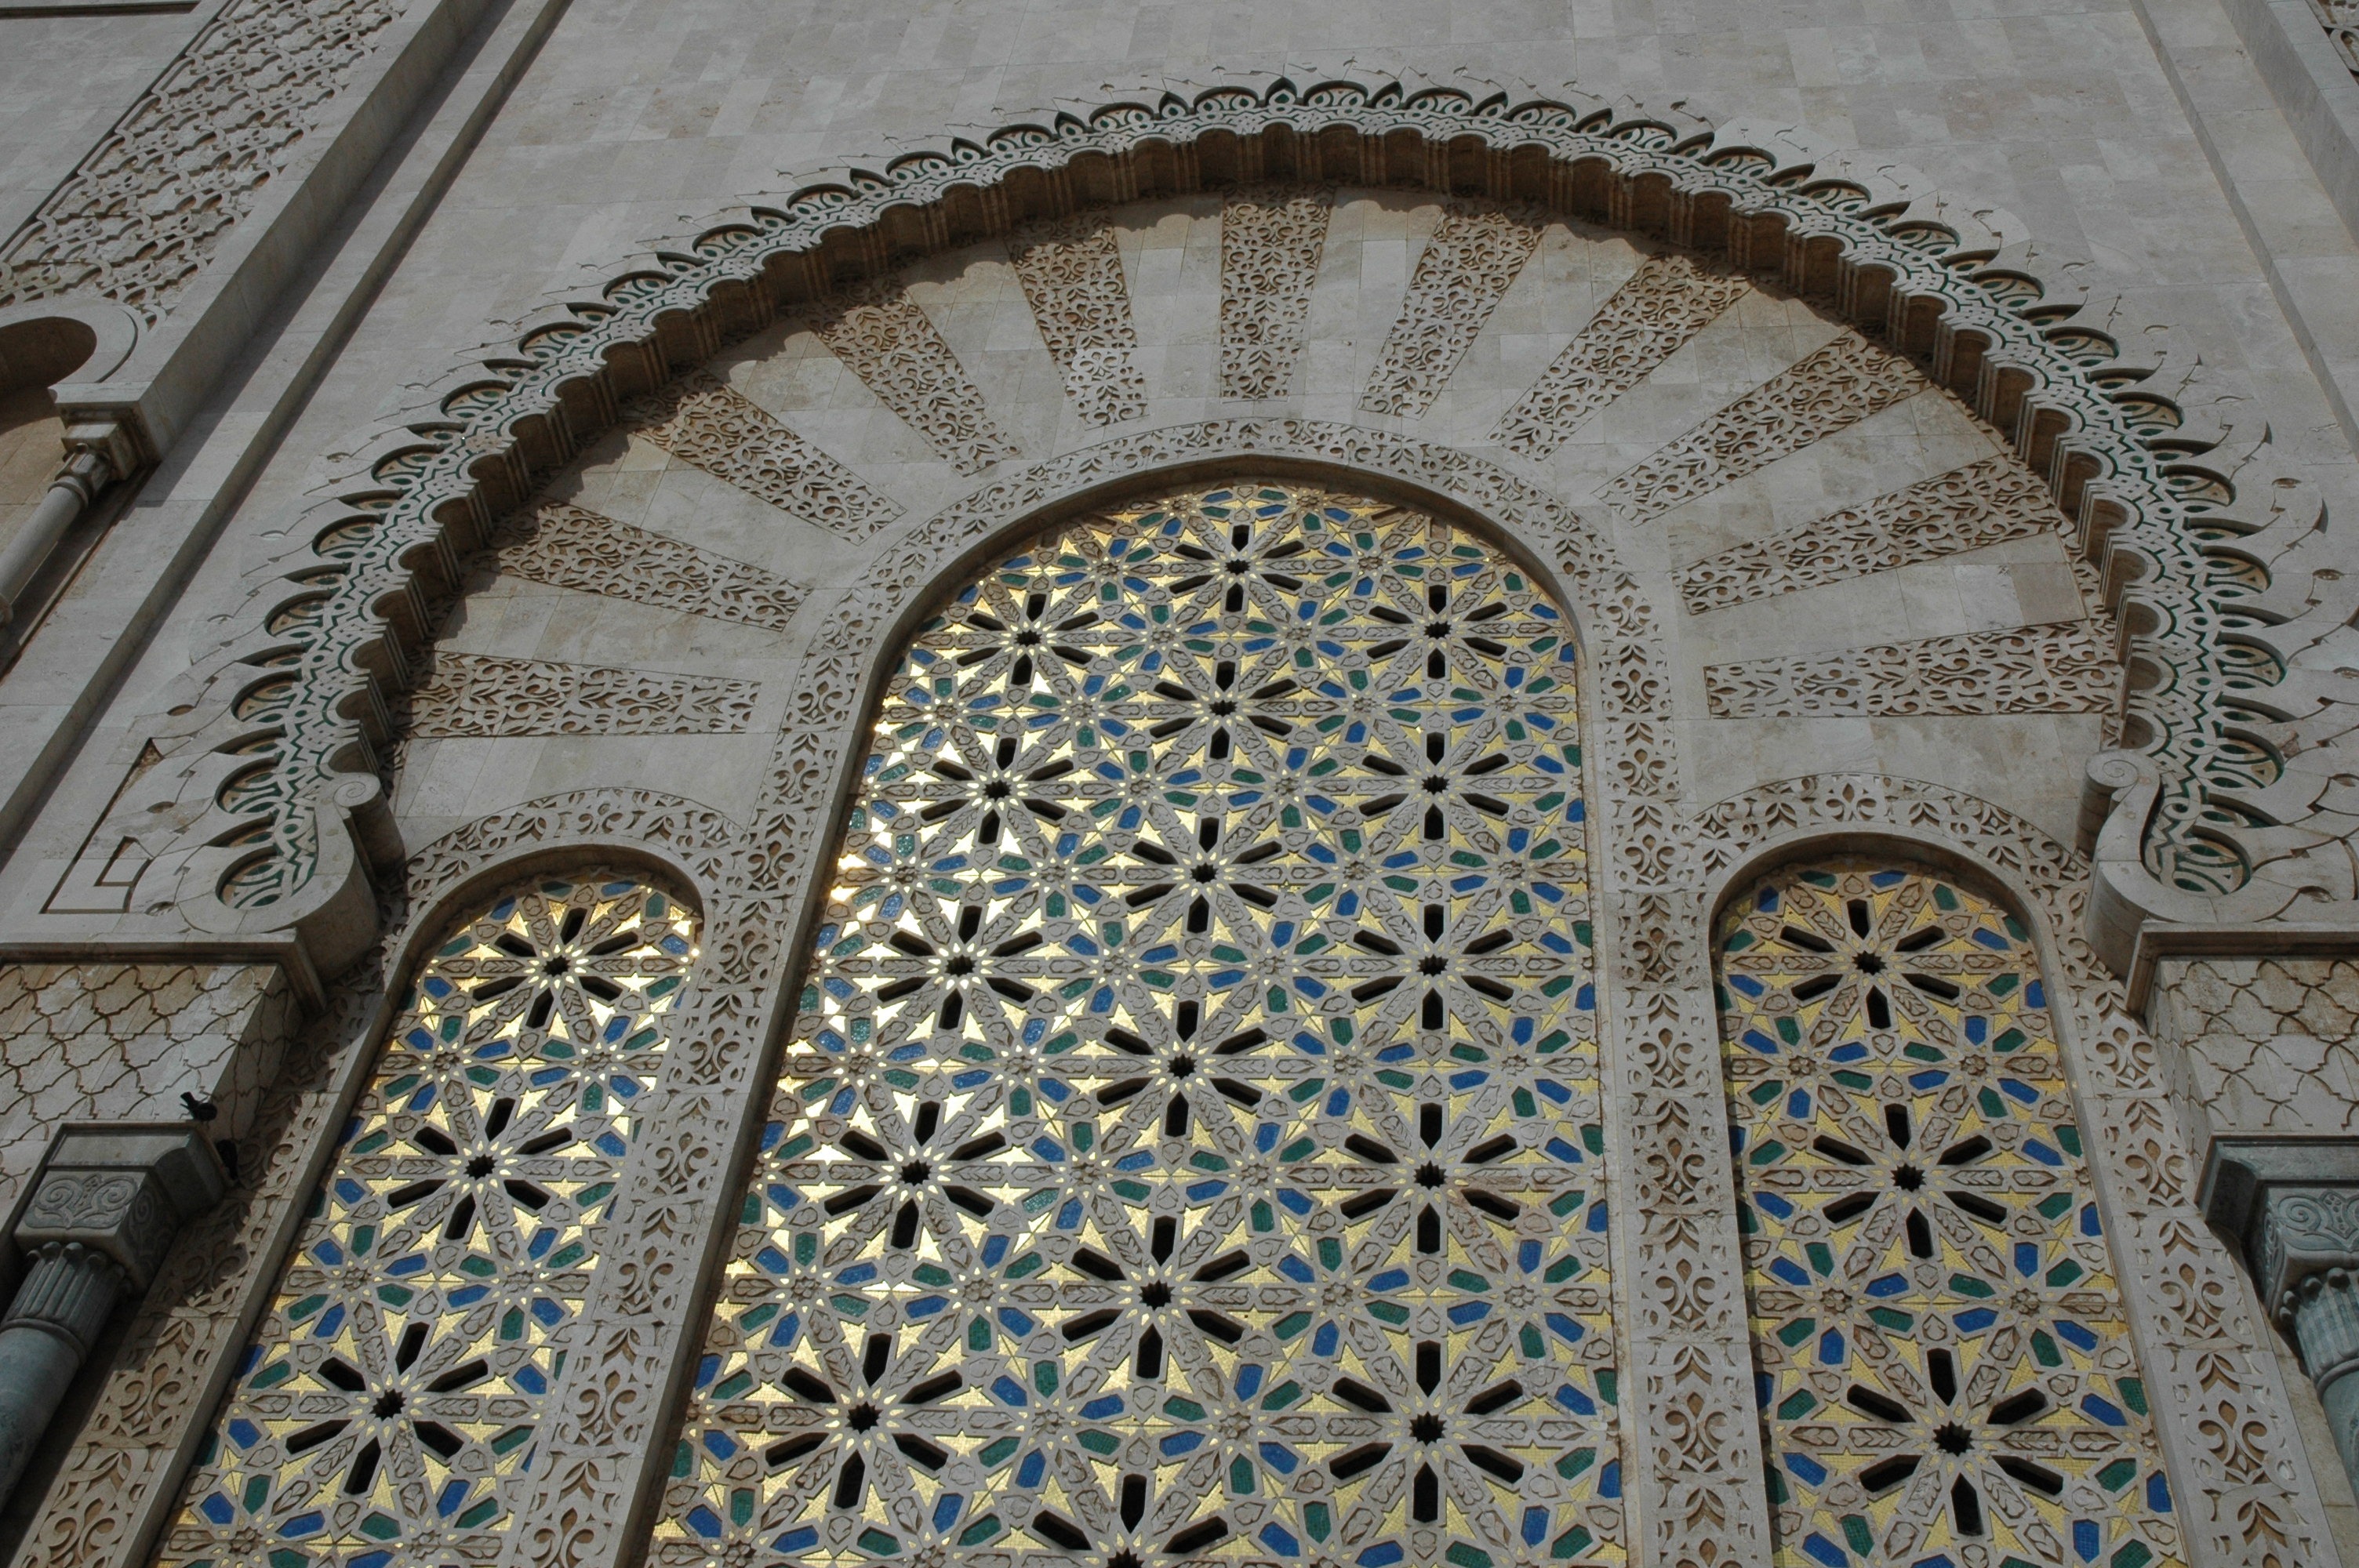
architecture, structure, window, building, palace, stone, arch, pattern, religion, facade, church, cathedral, chapel, exterior, place of worship, baptistery, art, design, symmetry, morocco, mosque, basilica, dome, stonework, arabic, casablanca, architecture design, gothic architecture, ancient history, byzantine architecture